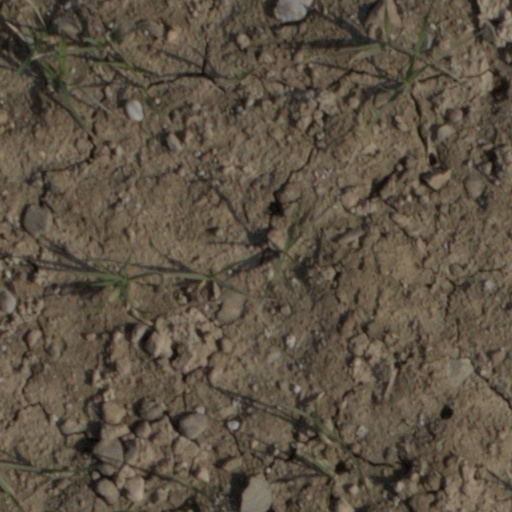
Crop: wheat